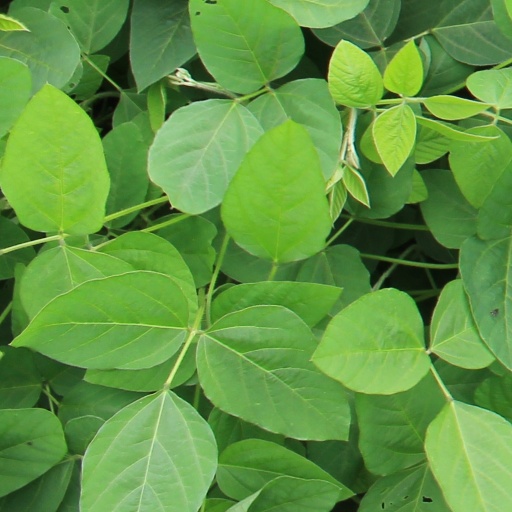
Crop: soybean